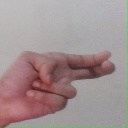
अक्षर: ह